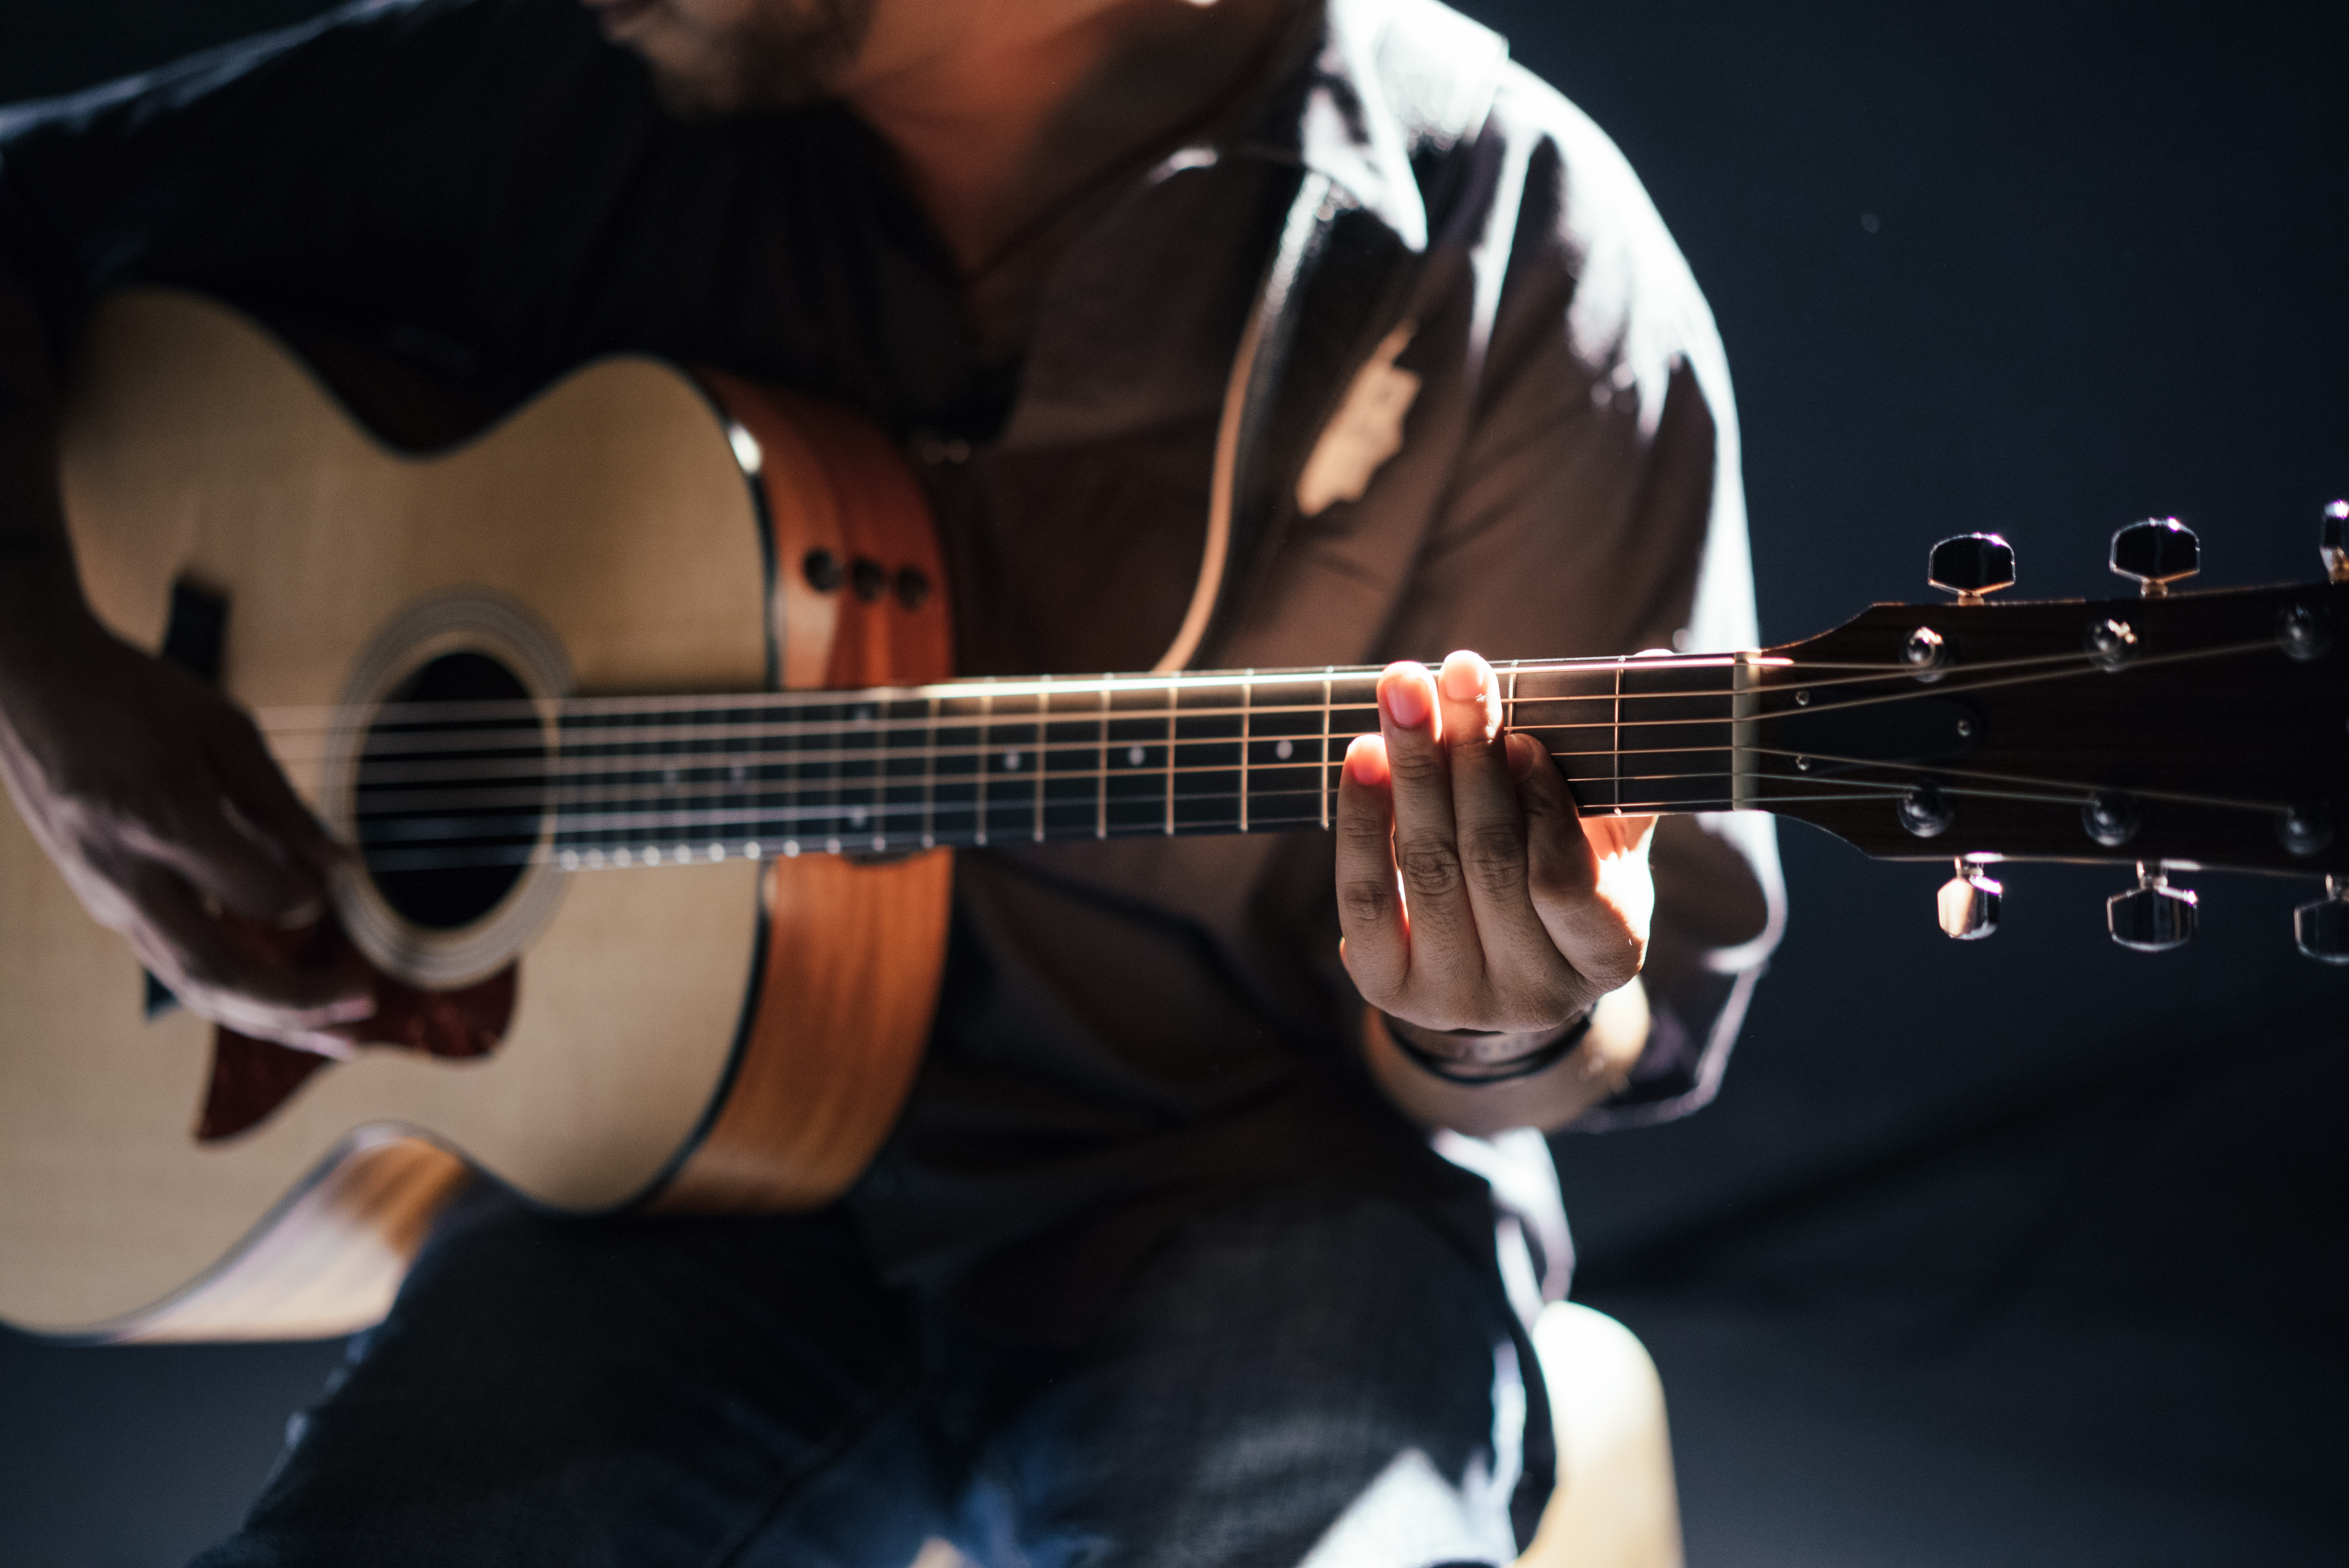
man, person, music, guitar, acoustic guitar, concert, band, instrument, performer, musician, acoustic, musical instrument, stringed instrument, performance, bassist, singing, guitarist, bass guitar, singer songwriter, string instrument, plucked string instruments, slide guitar